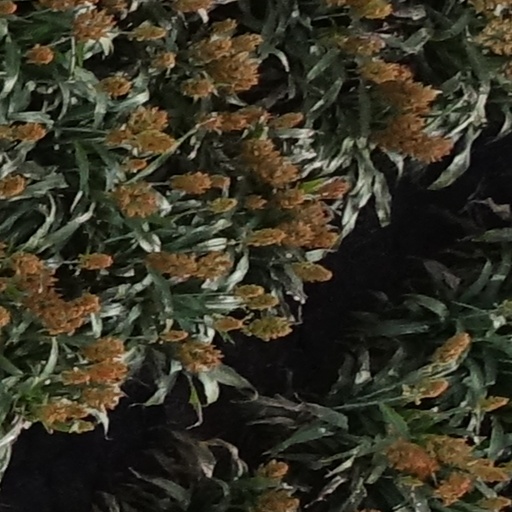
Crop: sorghum